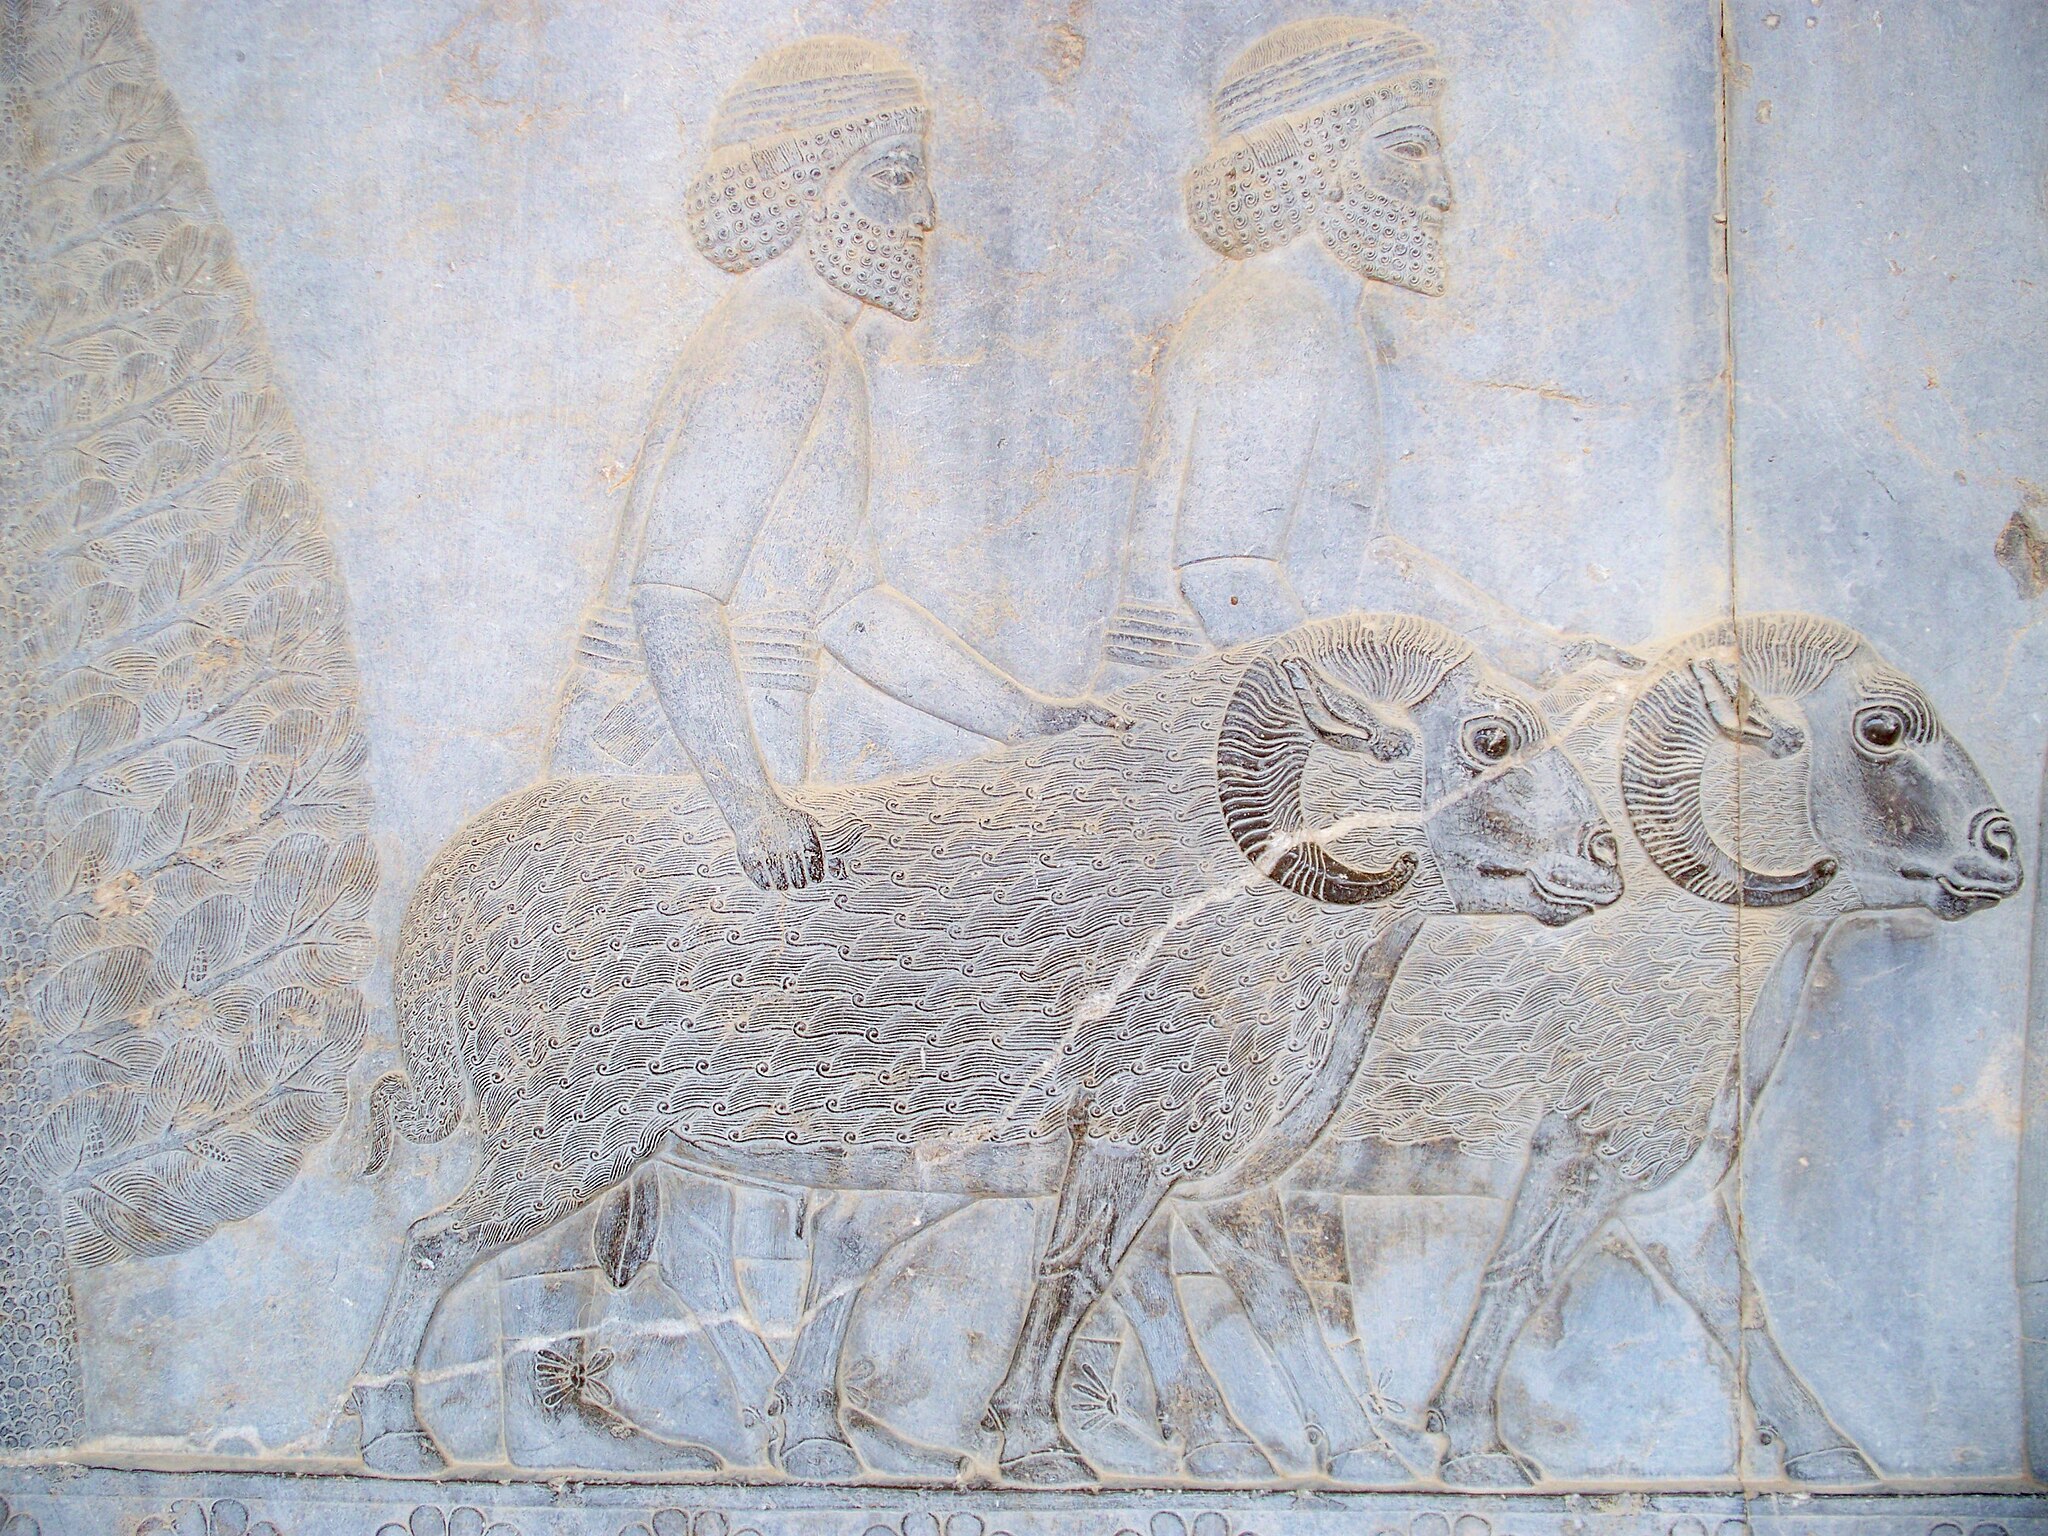
Title: Persepolis, Iran (28730047951)
Description: Are you dreaming of visiting Iran? See Ancient Persepolis? I will be glad to talk about this topic in the messenger www.messenger.com/t/zametki Мечтаешь посетить Иран? Увидеть Древний Персеполис? Буду рад пообщаться на эту тему в мессенжере www.messenger.com/t/zametki
Date: 2008-01-01 12:11
Categories: Flickr images reviewed by FlickreviewR 2, 2008 in Persepolis, Assyrian delegation, Apadana, Photographs by Sasha India